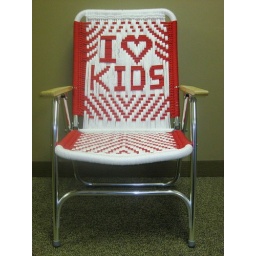
A handwoven chair with an intricate red and white pattern displaying I Love Kids in support of the Kids Center